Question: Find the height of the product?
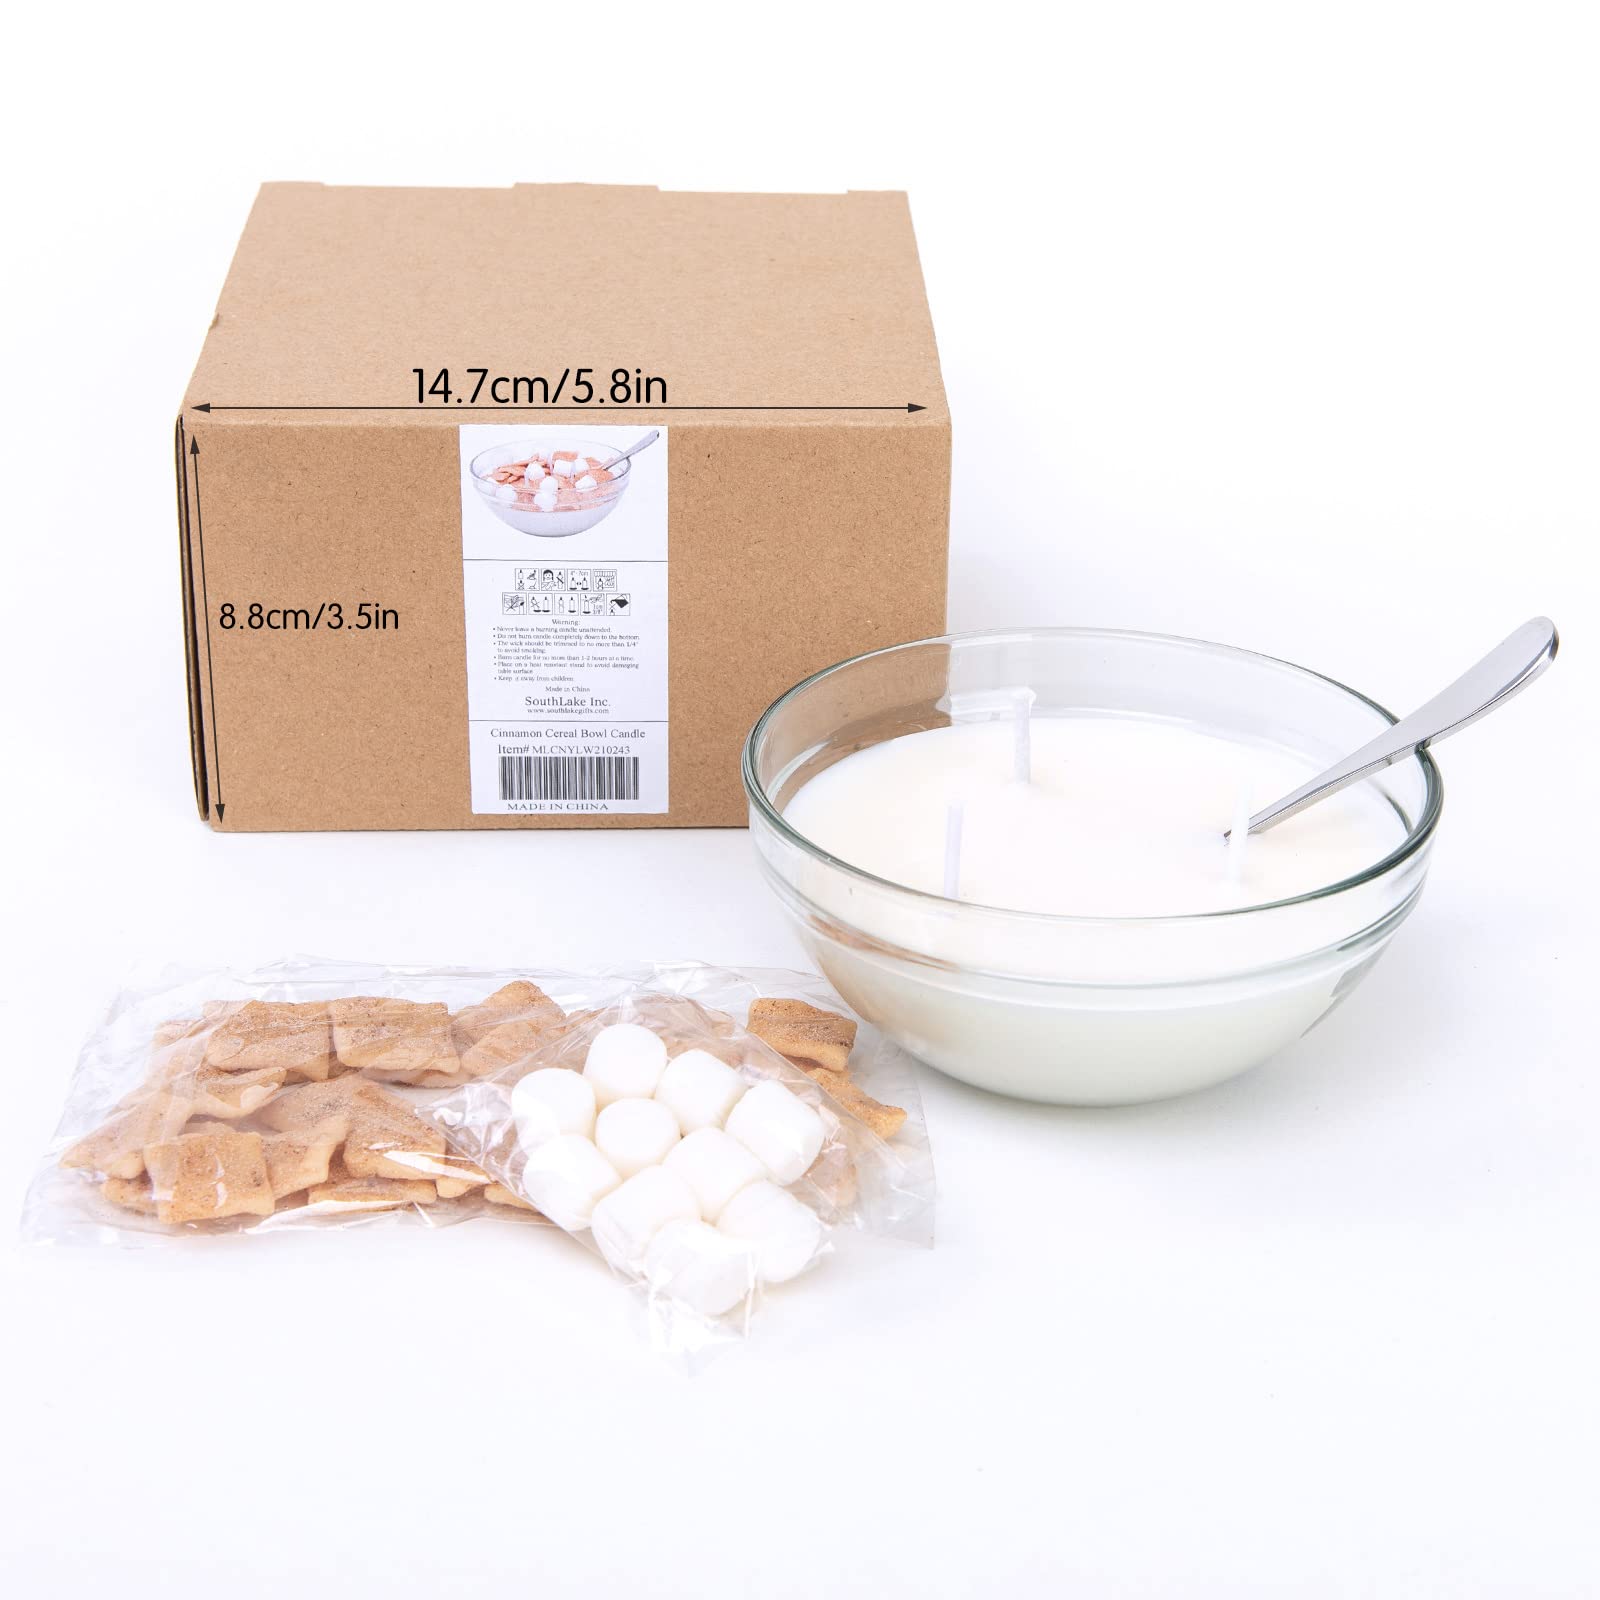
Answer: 8.8 centimetre